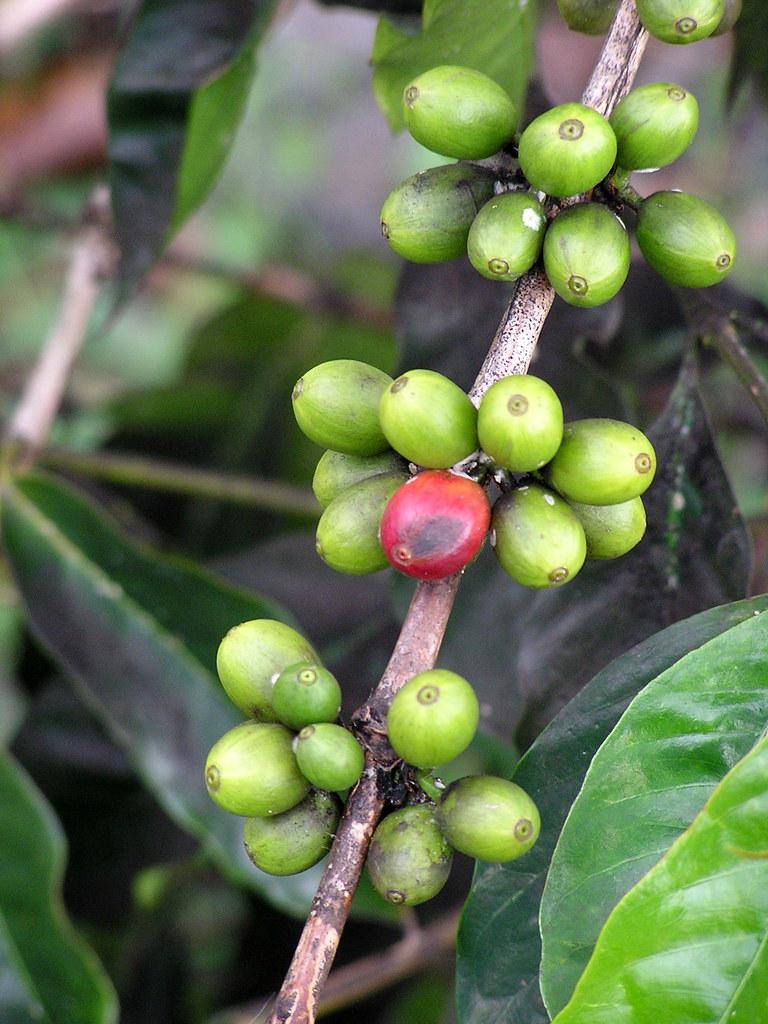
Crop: unknown
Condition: coffee_coffee_berry_blotch